Officina Profumo-Farmaceutica di Santa Maria Novella

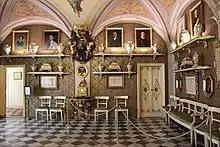
The "Sala Verde" of Santa Maria Novella

Powerful scented waters were developed in medieval times including "Santa Maria Novella Water" and digestive aids like lozenges ("Pasticche di Santa Maria Novella"). By the mid 16th century the pharmacy's widespread fame induced the monks to offer their products for sale to the public for the first time. The shop expanded its product range, developing curative tonics and perfumes including "Acqua della Regina", a fragrance specially designed for Catherine de Medici, Queen of France, the pharmacy's most important patron.